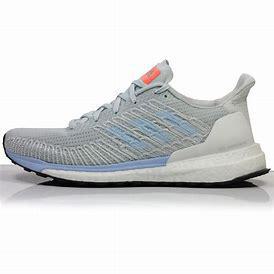
Brand: Adidas
Model: Solarboost 19